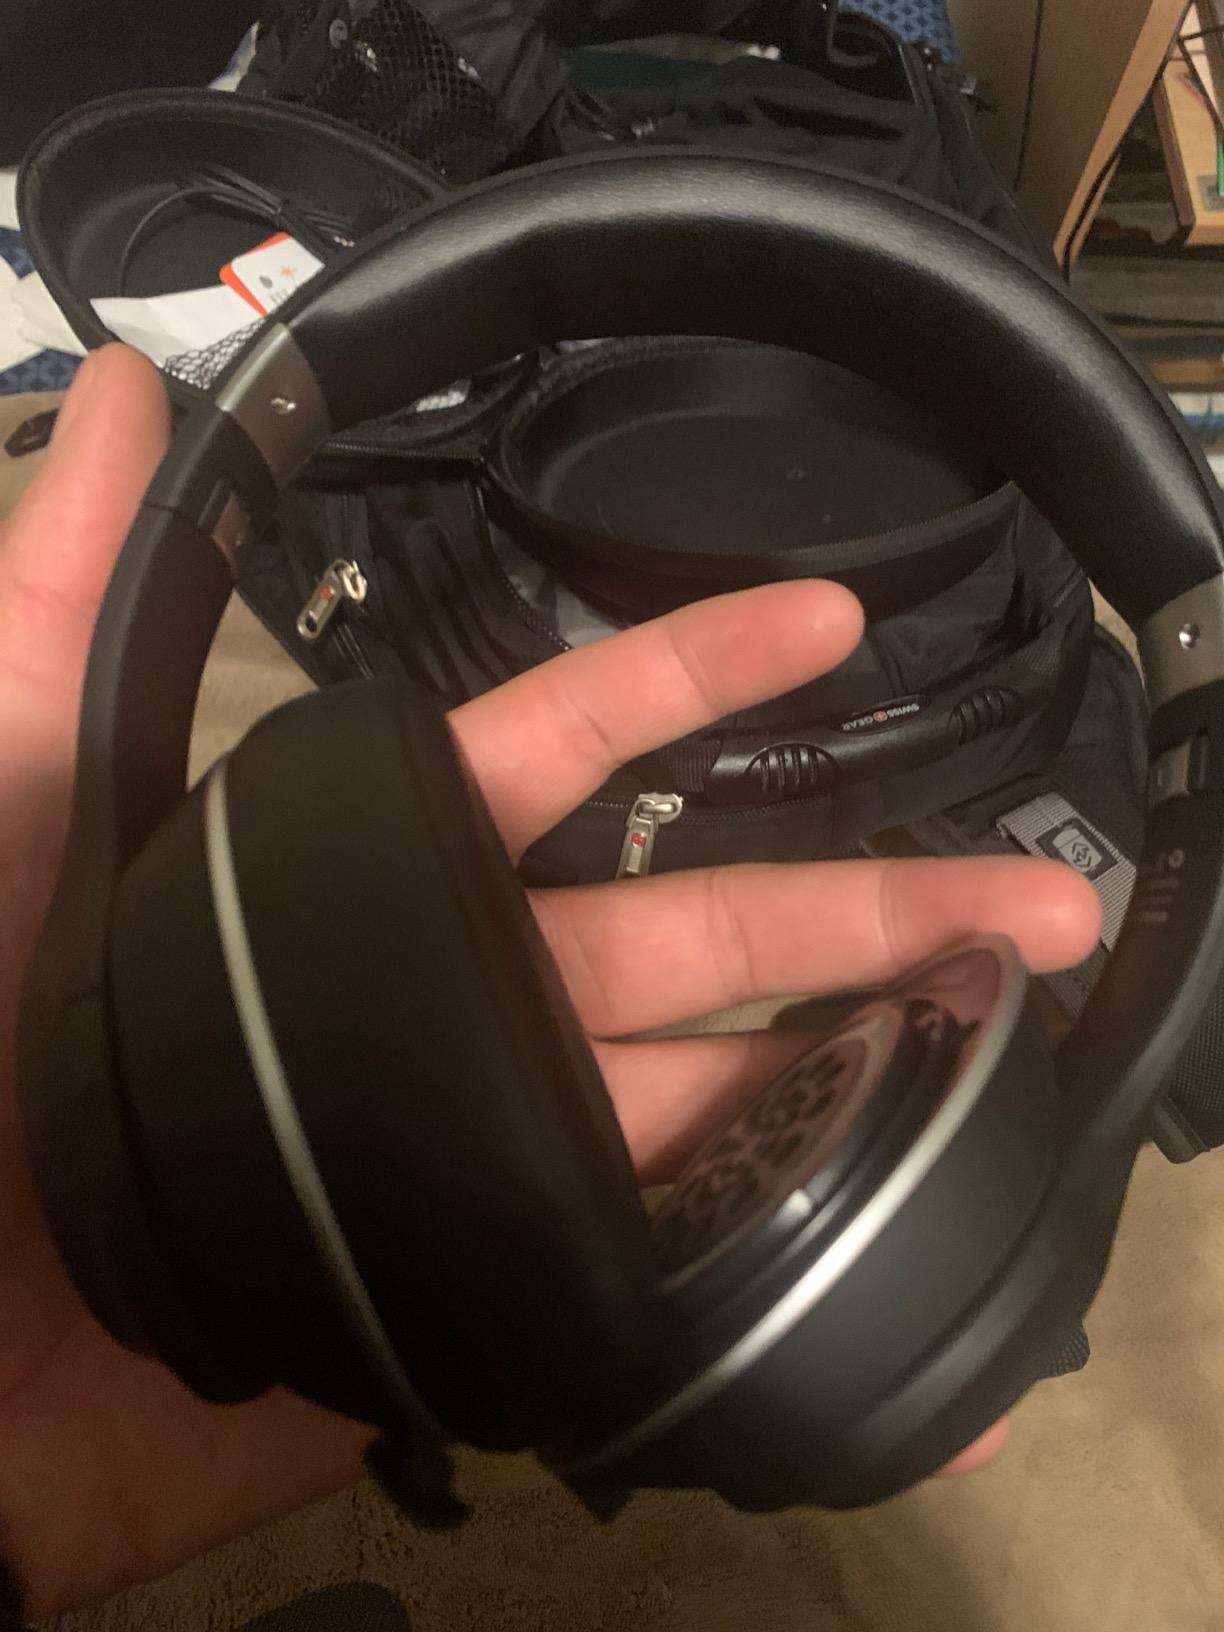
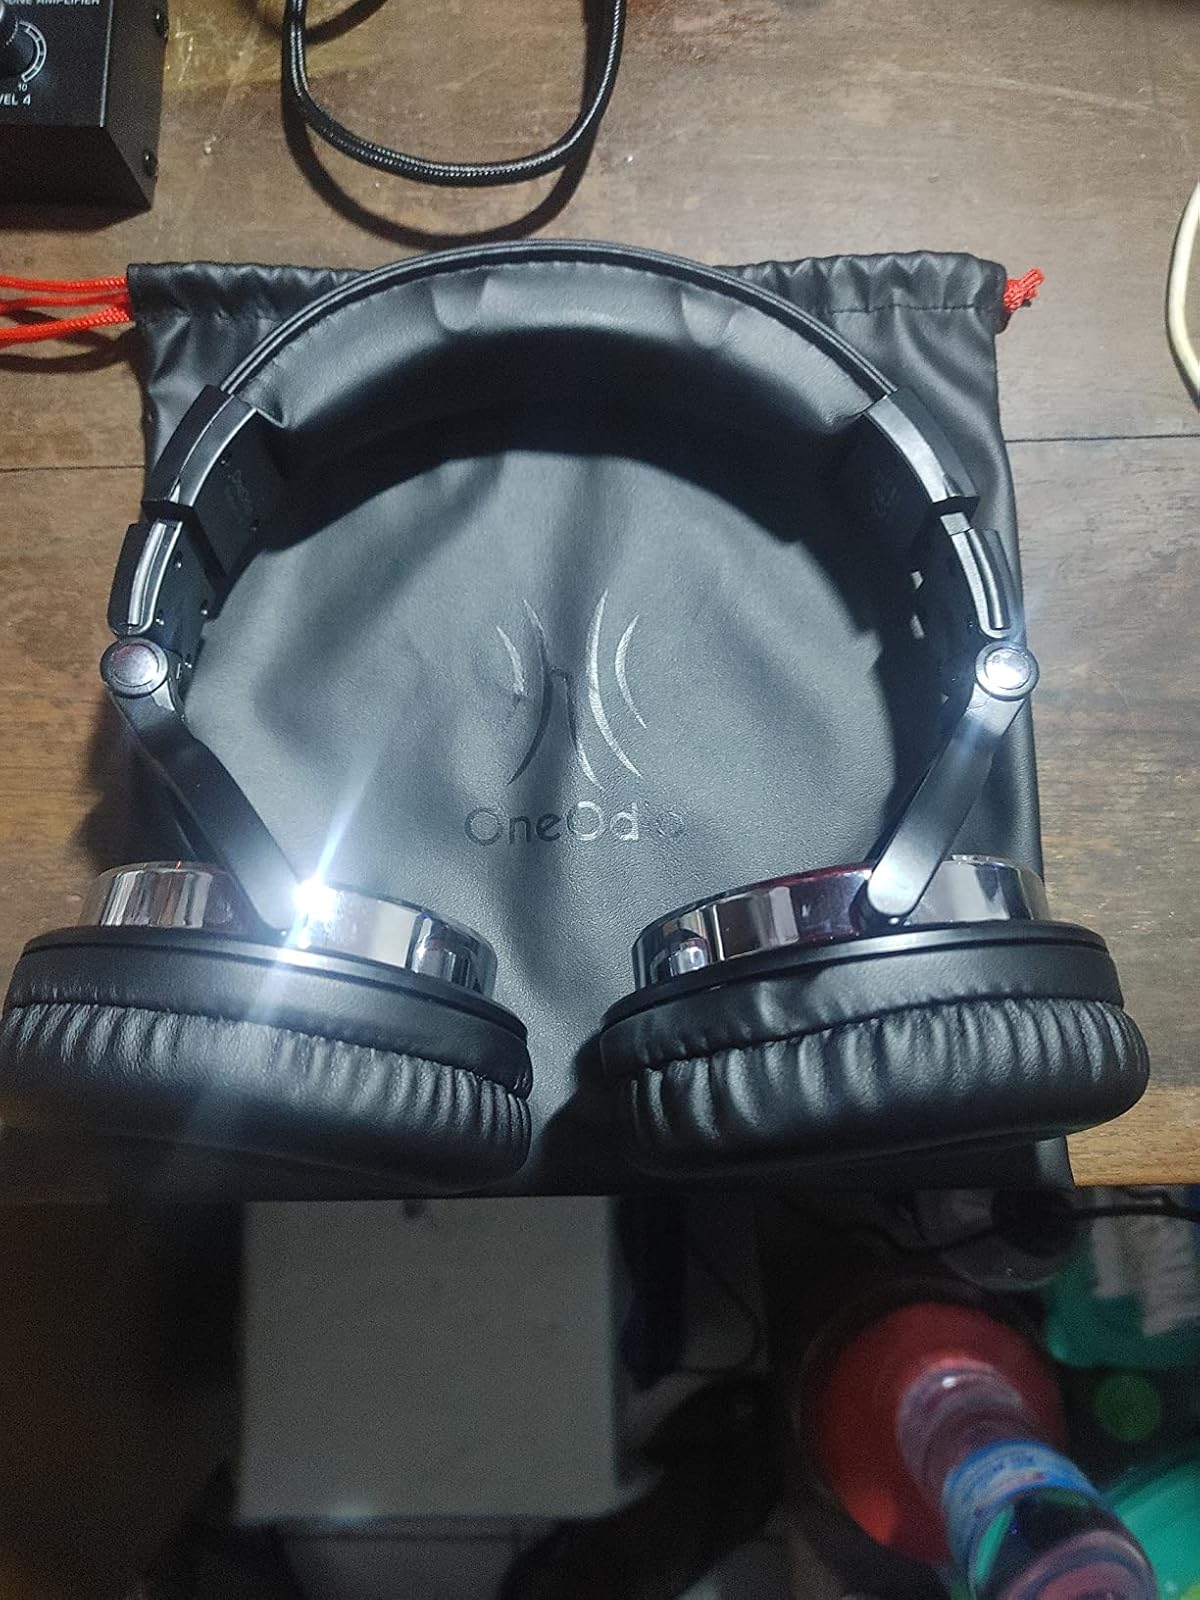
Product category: headphones
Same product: no